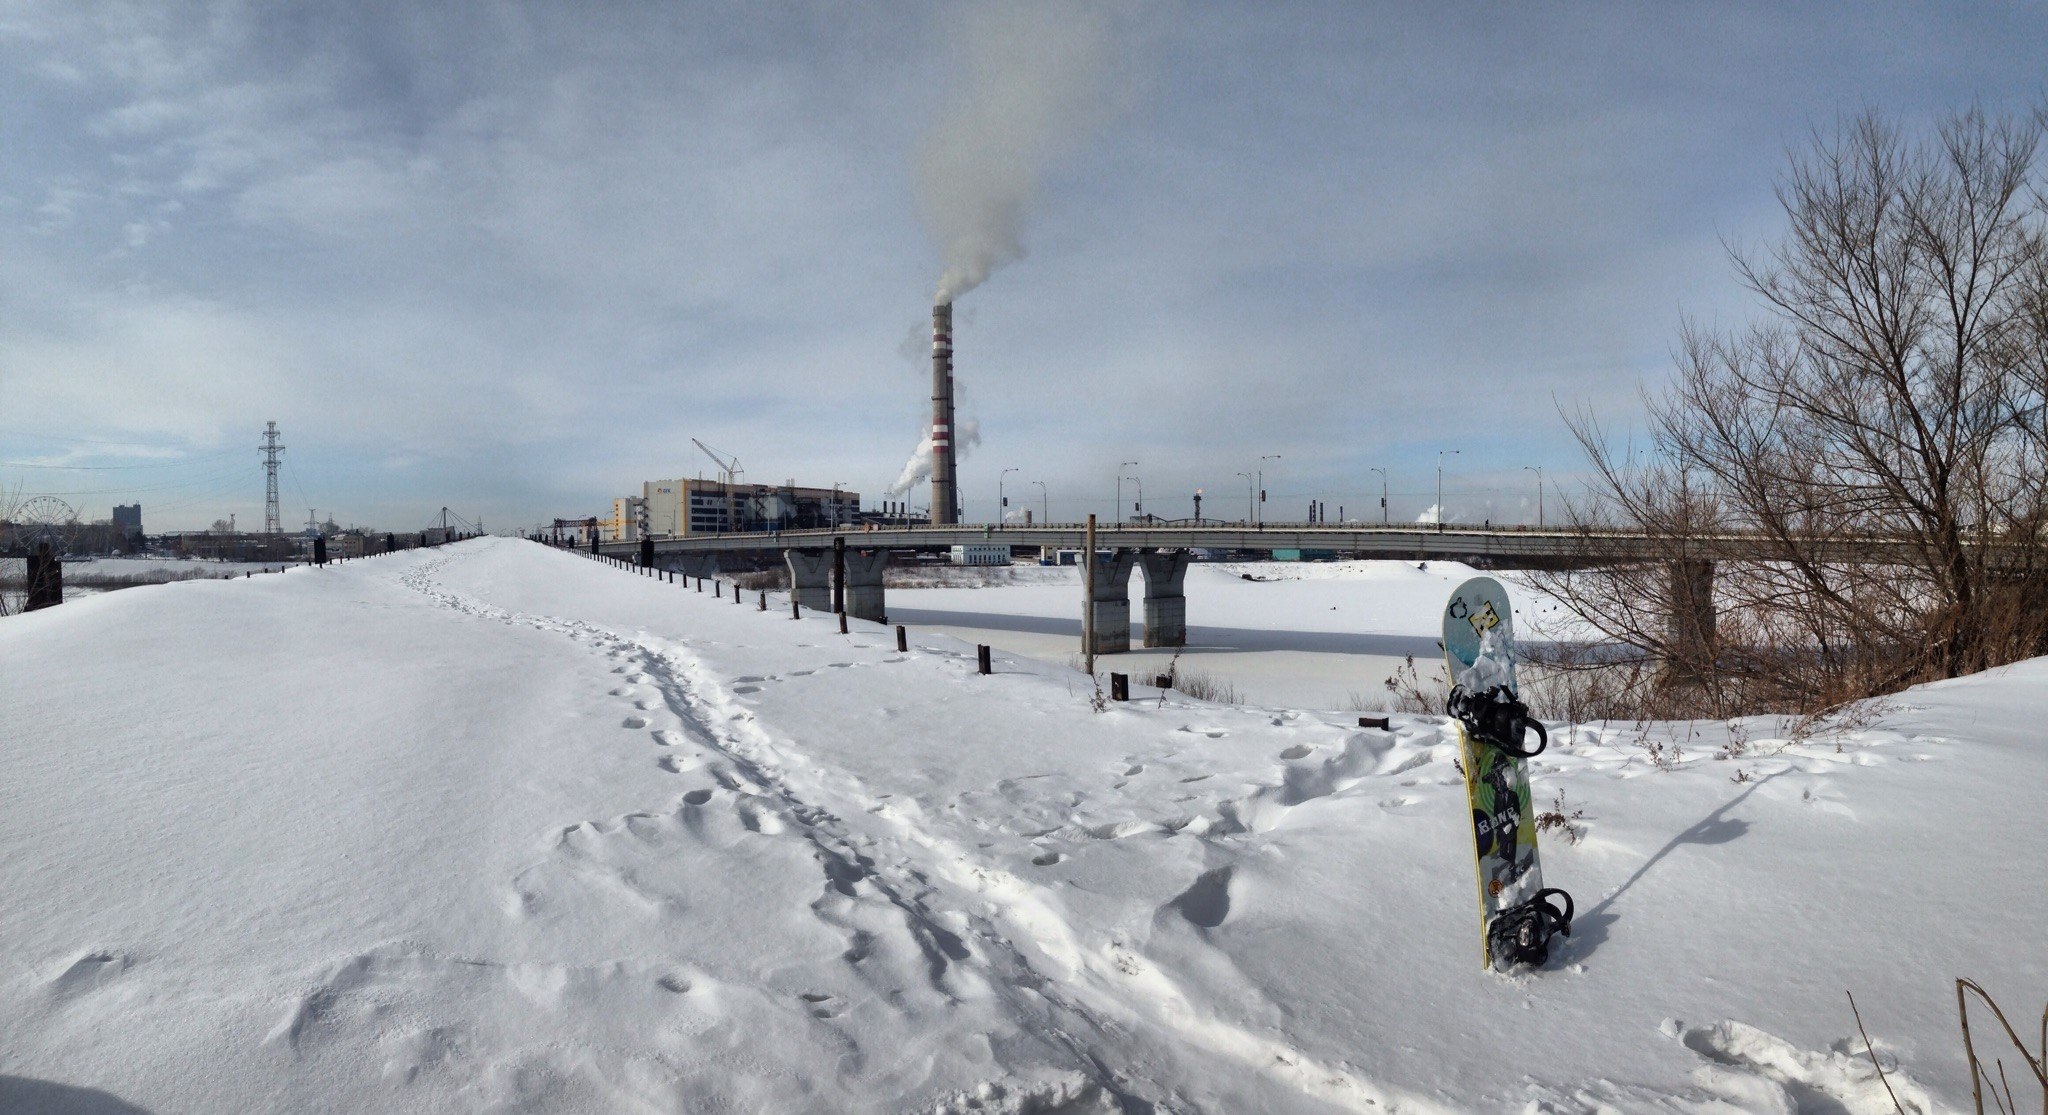
landscape, snow, winter, sky, bridge, city, weather, snowboard, season, trees, footwear, blizzard, piste, freezing, nordic skiing, winter storm